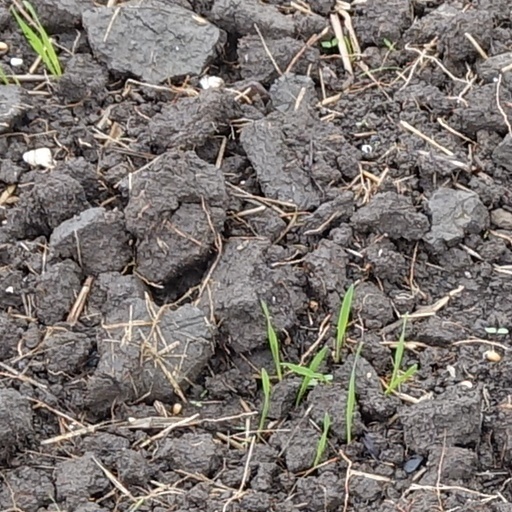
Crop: wheat